CAC Boomerang

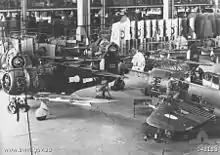
Boomerangs under construction at CAC's factory at Fishermans Bend

On 29 May 1942, the prototype Boomerang, "A46-1", conducted its maiden flight from Fishermans Bend, flown by CAC pilot Ken Frewin. This initial prototype had been completed within only three months of having received the order to proceed, which was a considerably rare accomplishment for the era. A46-1 was quickly put to use for a series of test flights, being flown either by Frewin or by RAAF pilot John Harper. These tests reportedly went smoothly, with the prototype proving to be easy to handle and quite manoeuvrable.